Architecture of Aarhus

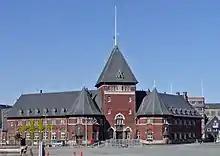
The Custom House is in typical National Romantic style

From the 1850s to the 1950s revivalist architecture became popular in Aarhus with some local quirks. Motifs from the Middle Ages and Renaissance were used liberally and brick facades left bare where plaster had previously been common. The German architect Gustav Ludolf Martens can be said to have introduced Gothic Revival architecture, if not to Denmark, then at least to Aarhus. Martens designed Willemoe's House in 1858 which became the first building to be built following the new ideals and may also be the best example of Gothic Revival in Aarhus. Many more structures were built in Gothic Revival; the most prominent examples may be Jydske Asyl from 1850 but Studestalden from 1865, Mejlen from 1883, Samsøgades School from 1914 and the farm buildings of Vilhelmsborg manor are also significant works.